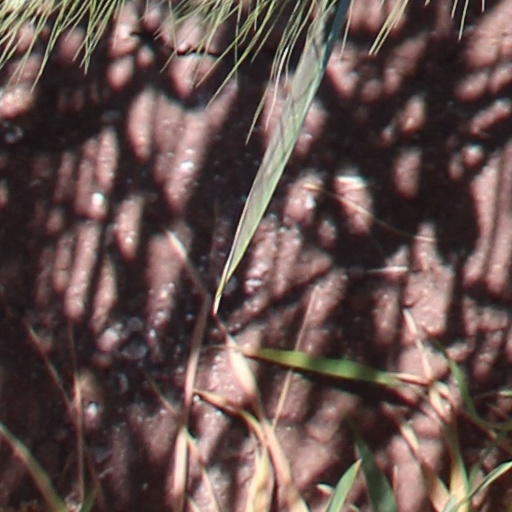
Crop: wheat